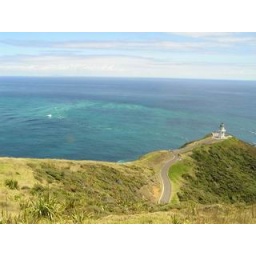
Note the line of white water in the ocean. This is where the Tasmen and the South Pacific oceans meet.